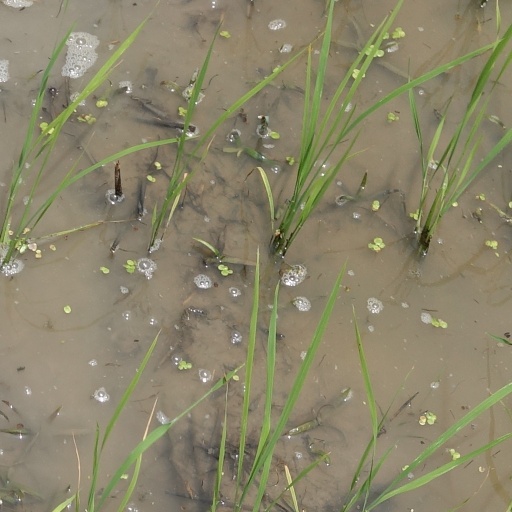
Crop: rice